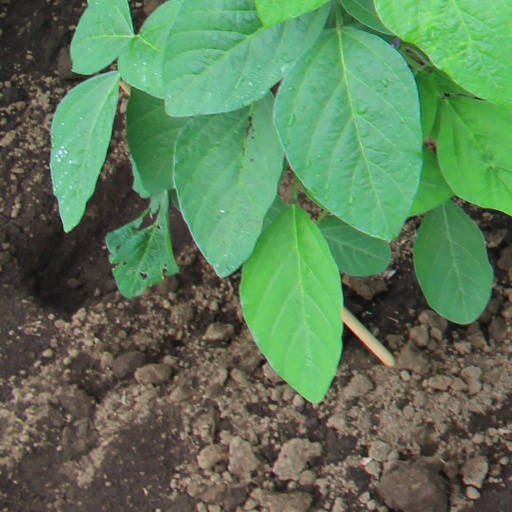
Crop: soybean